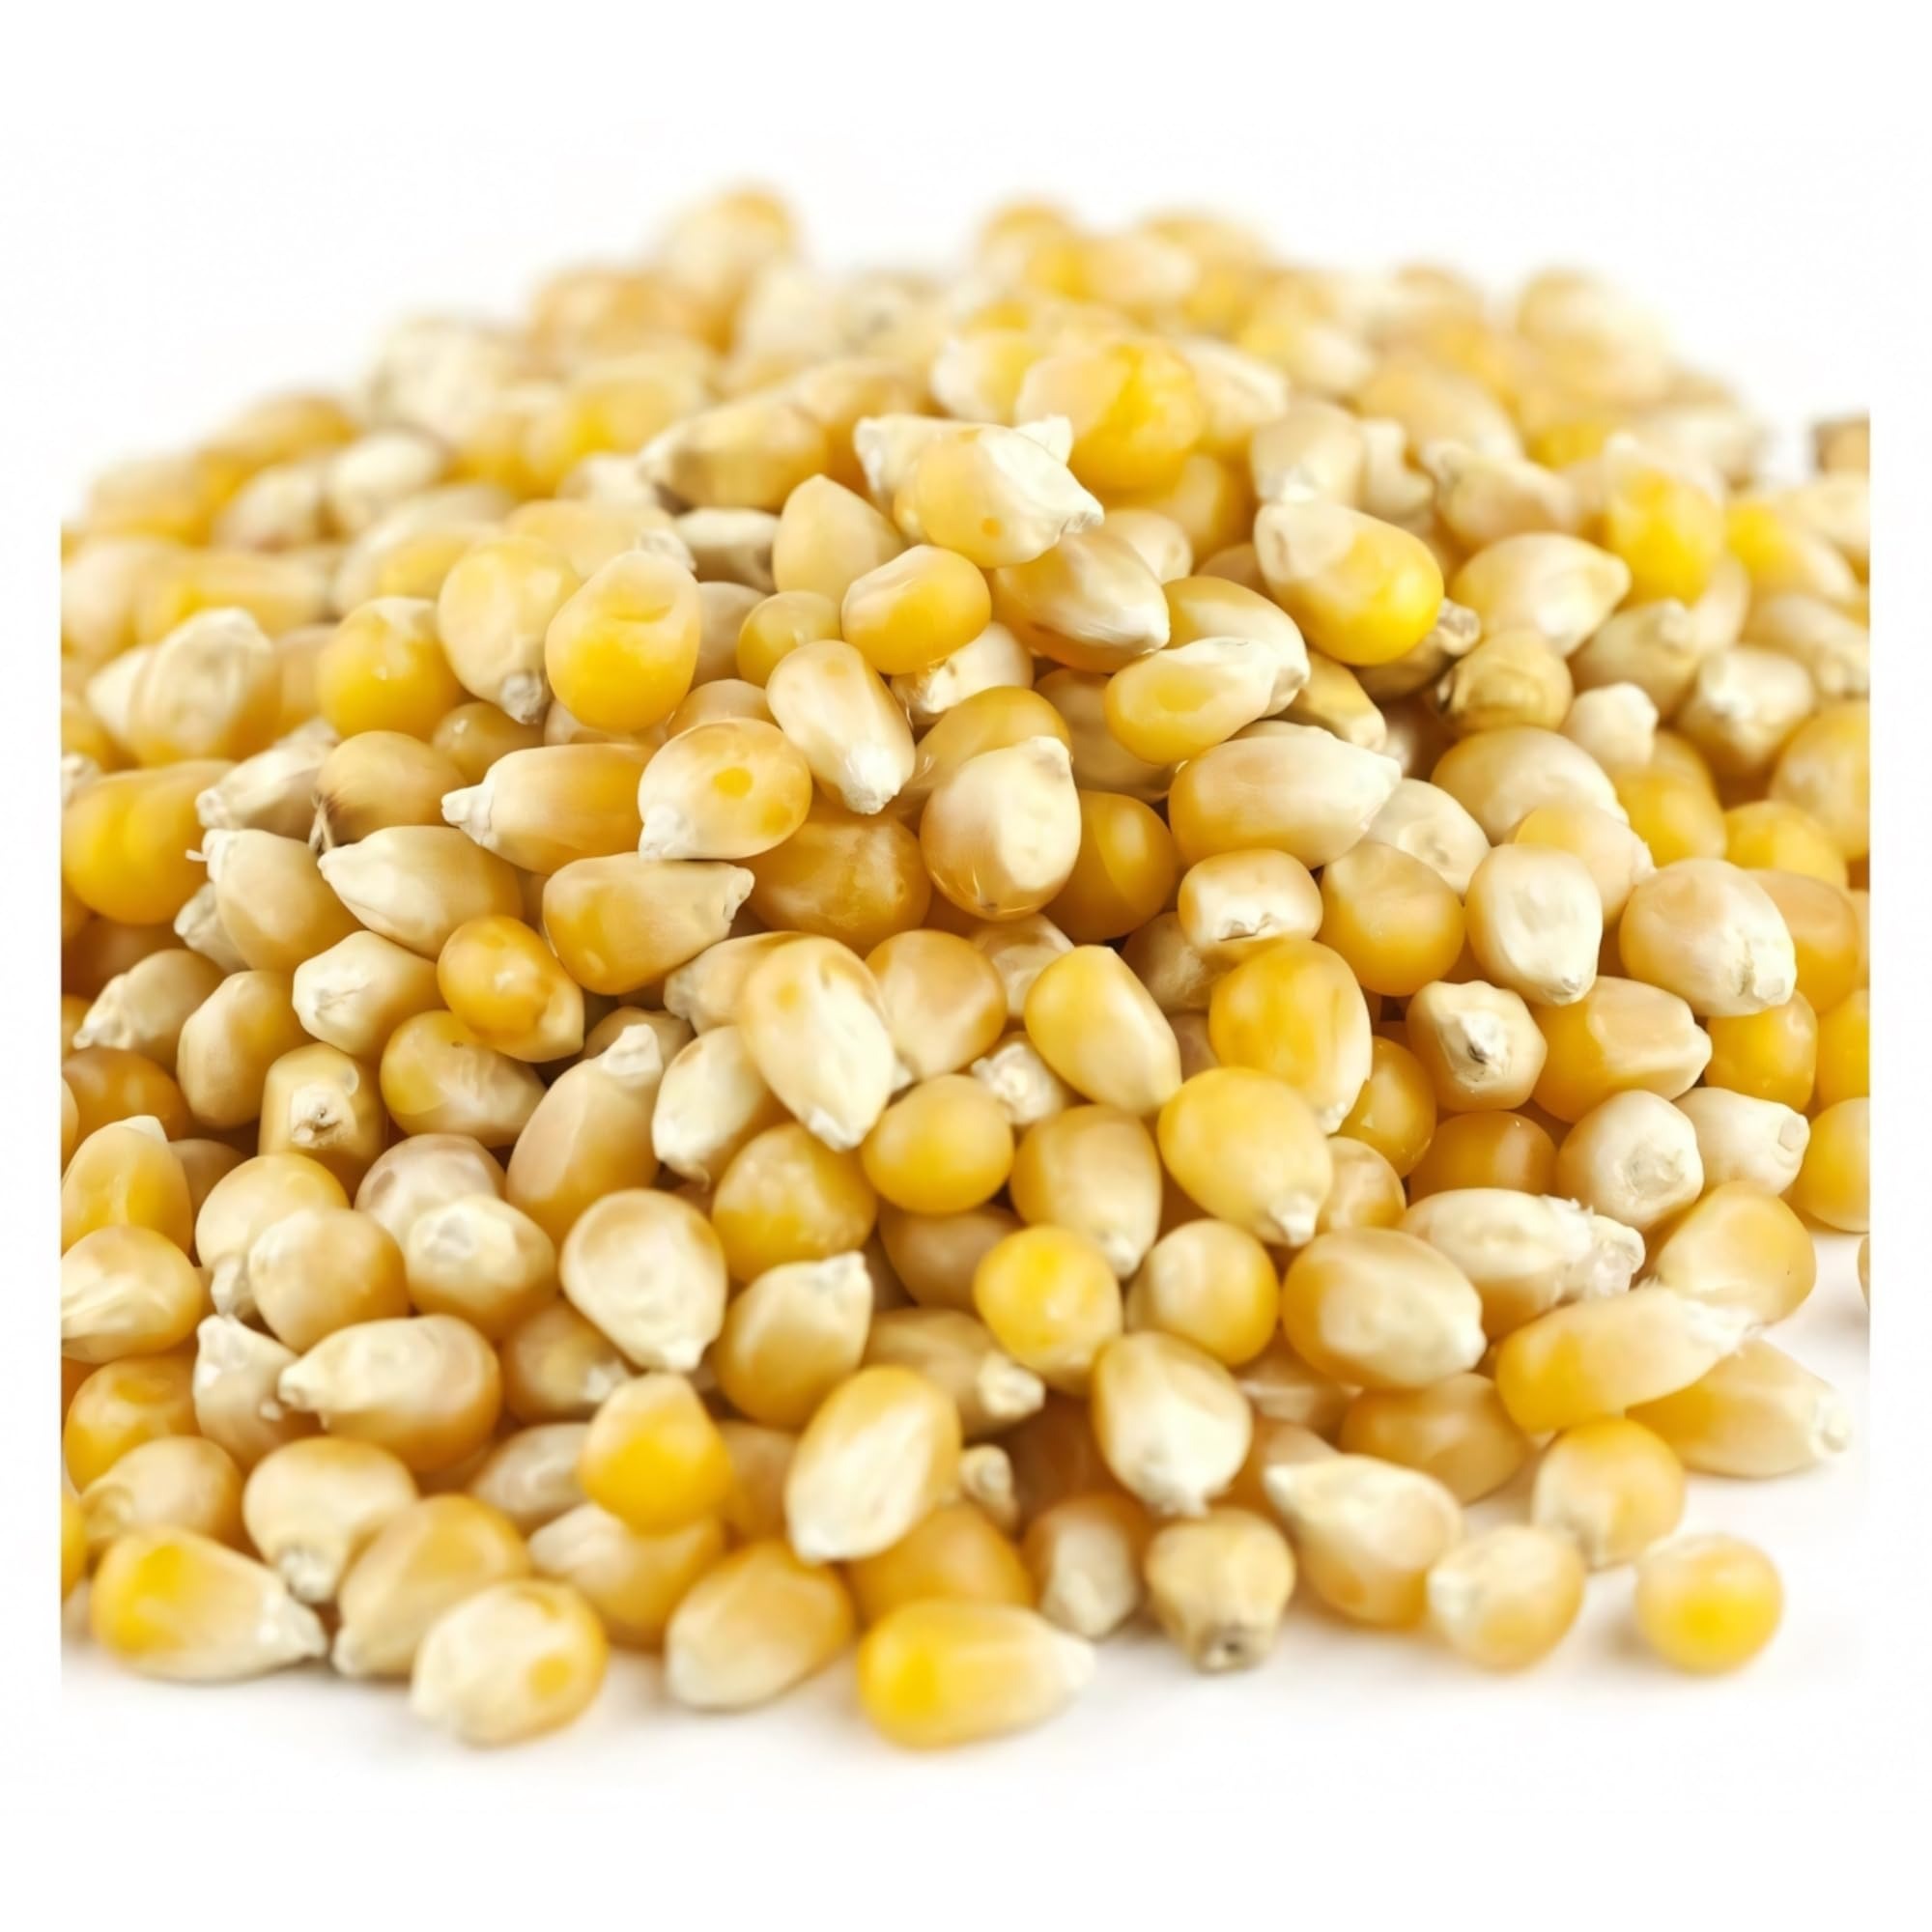
Item Name: Unpopped Popcorn Kernels (Tiny Tender, 4 LB)
Bullet Point 1: Pops White
Bullet Point 2: Only from Jellybean Foods!
Bullet Point 3: 4 lb
Product Description: Tiny Kernel Popcorn may be tiny, but they produce light and fluffy bite sized popcorn pieces that are perfect for snacking! Add butter to these tiny popped kernels or your favorite seasoning for a delicious and classic snack.
Value: 64.0
Unit: Ounce

Price: 15.99